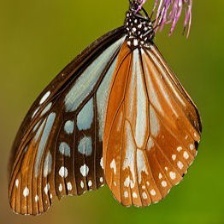
Species: CHESTNUT